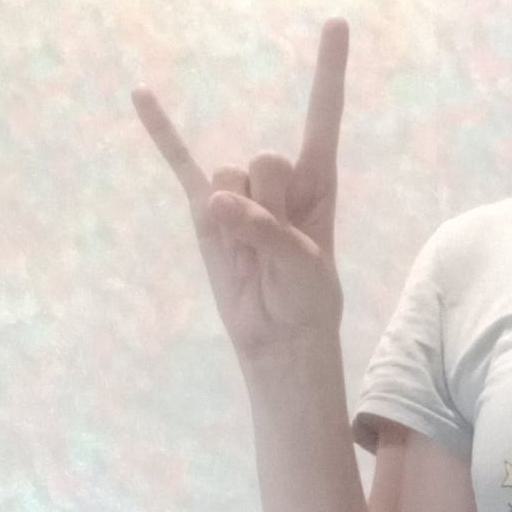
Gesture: rock